Subdeacon

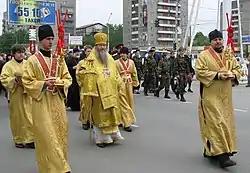
Russian Orthodox subdeacons (red stoles) surrounding a bishop.

A subdeacon, also called hypodeacon, is the highest of the minor orders of clergy in the Eastern Orthodox Church. This order is higher than the reader and lower than the deacon.